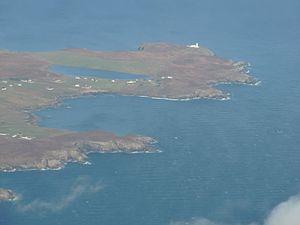
Tiumpan Head est un cap du Royaume-Uni situé au nord-est extreme de la péninsule de l'île de Lewis dans les Hébrides extérieures au nord-ouest de l'Écosse,